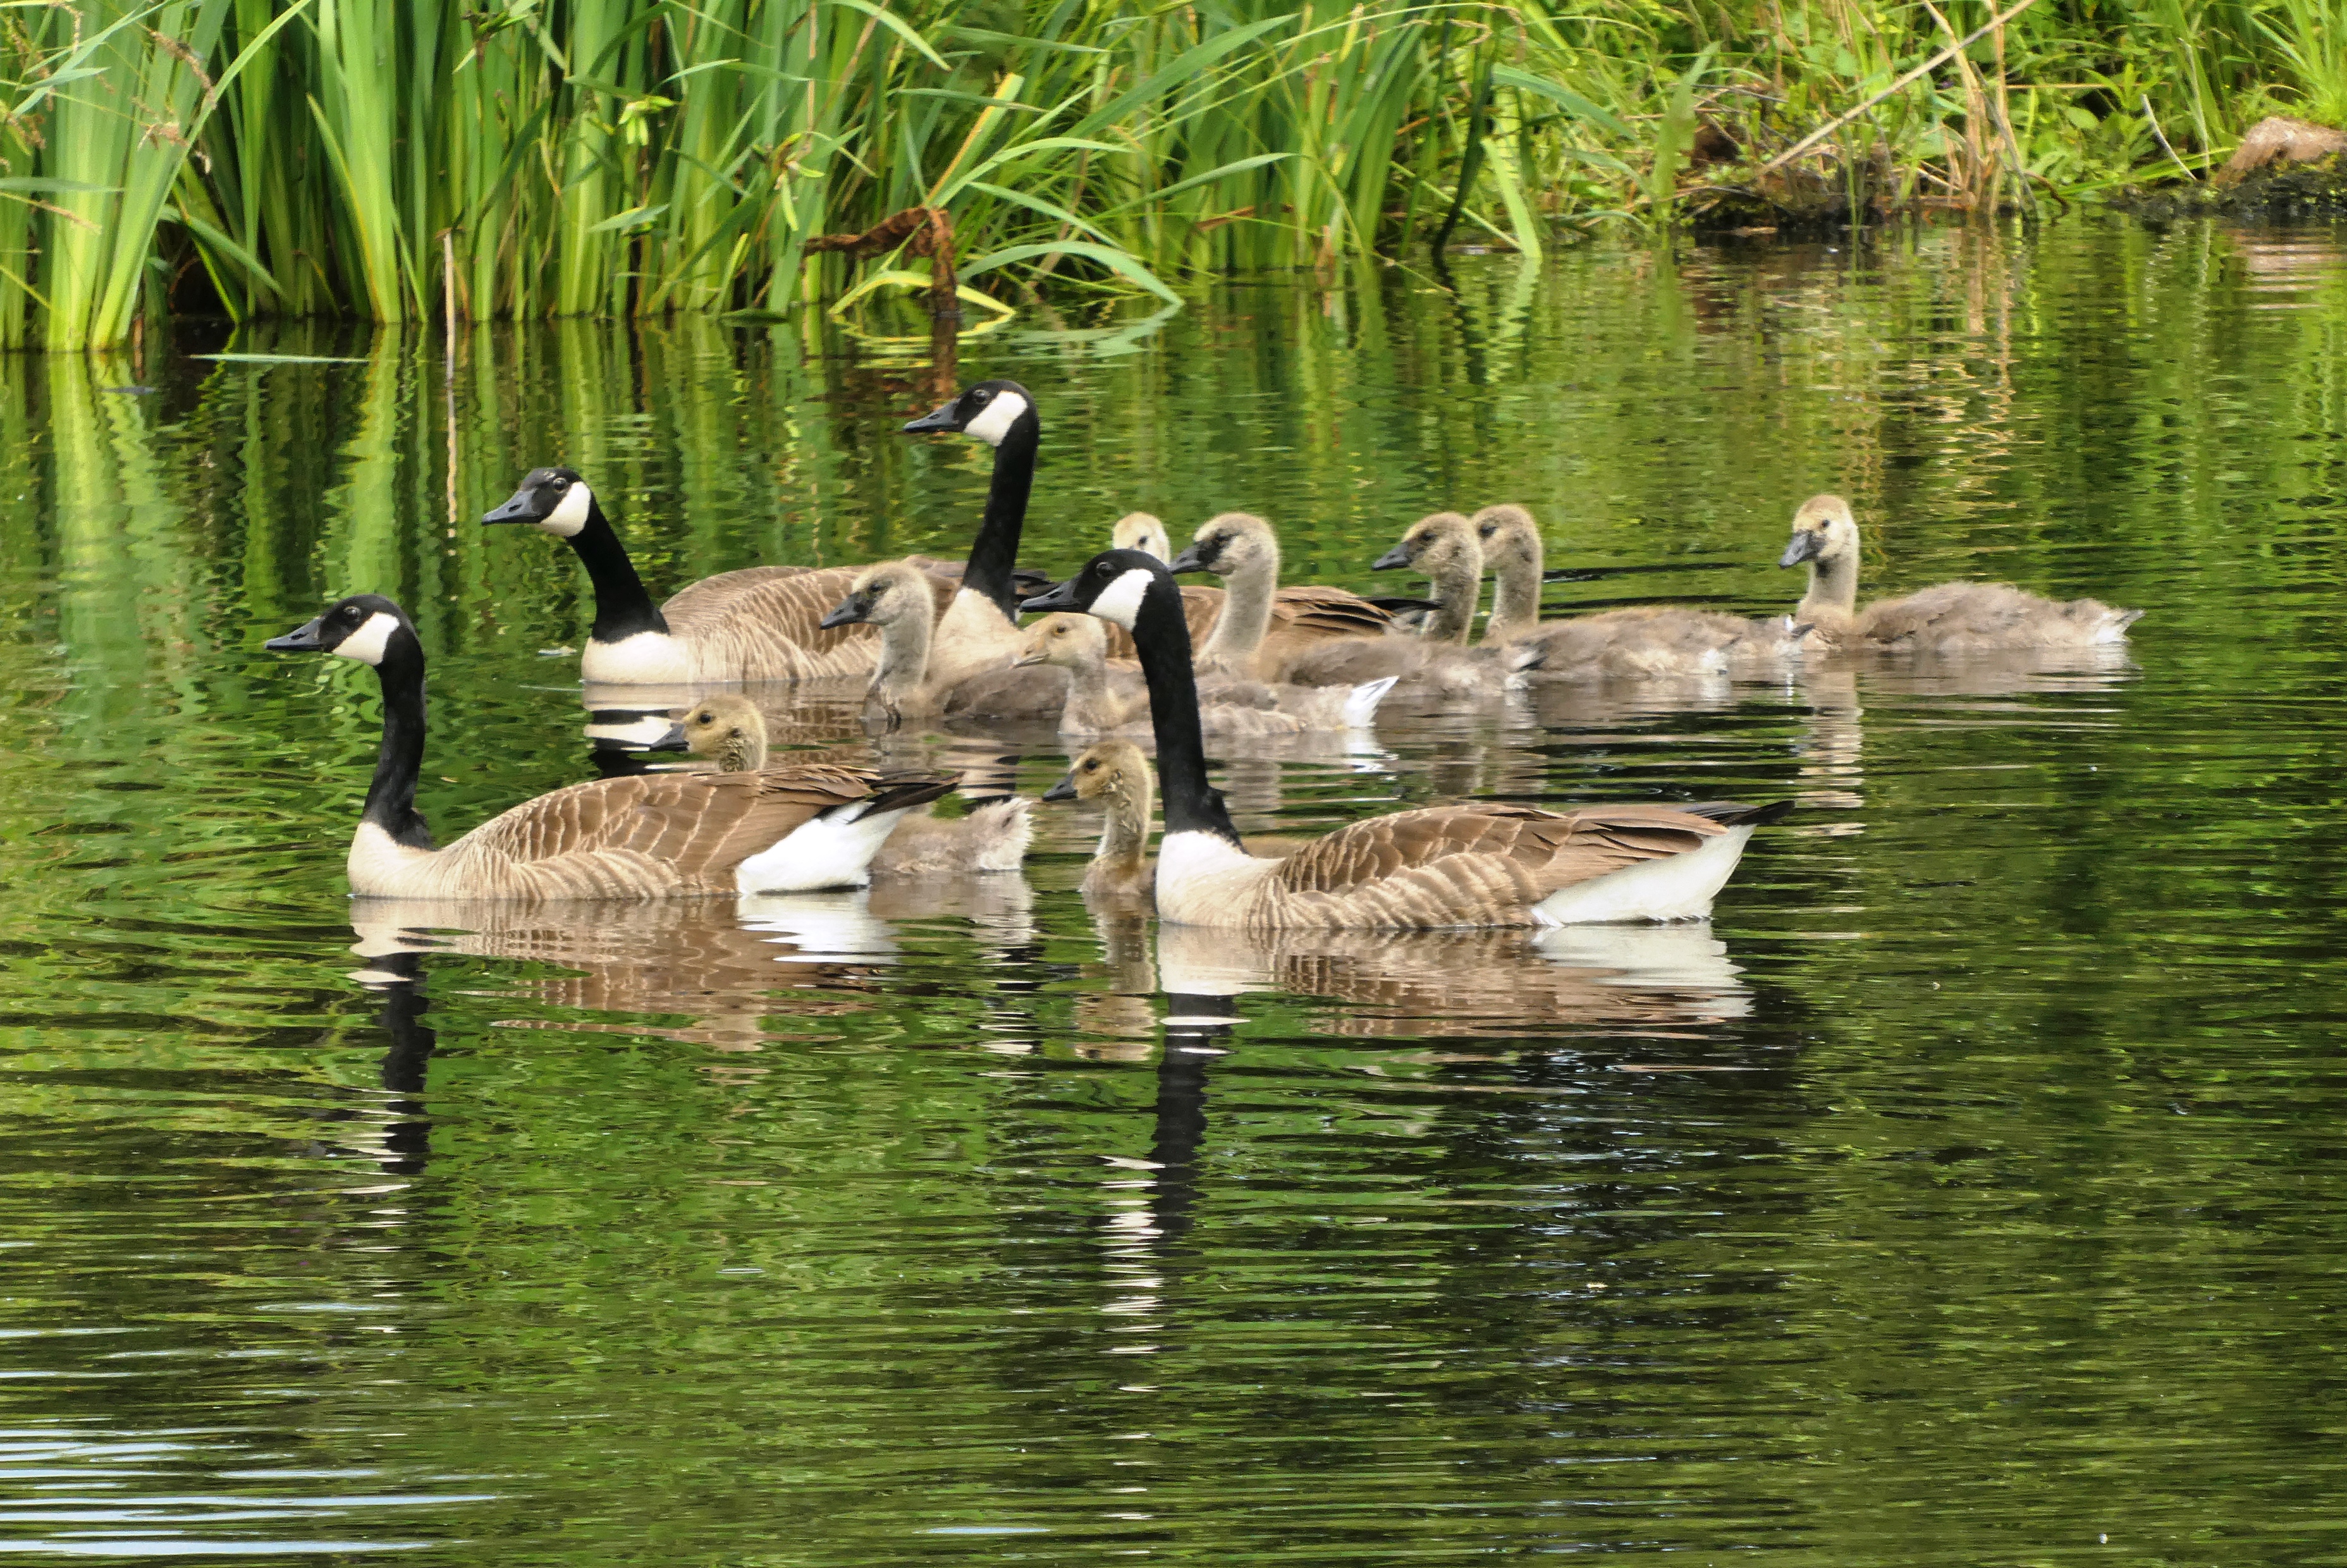
canadian goose, swimming, feathers, ditch, waterfront, beak, boy, families, bird, water, waterway, reflection, water bird, fauna, ecosystem, duck, nature reserve, pond, goose, ducks geese and swans, waterfowl, wetland, bank, grass, wildlife, river, swan, watercourse